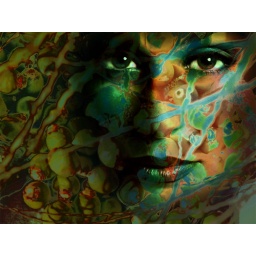
plants combined with face shot using blend modesall photos copyrightdo not use for any purpose w/o permission in writing!!!!